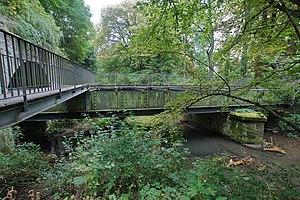
Einbeck, Allemagne: L'aqueduc du Mühlenkanal au-dessus de la rivière Krummes Wasser